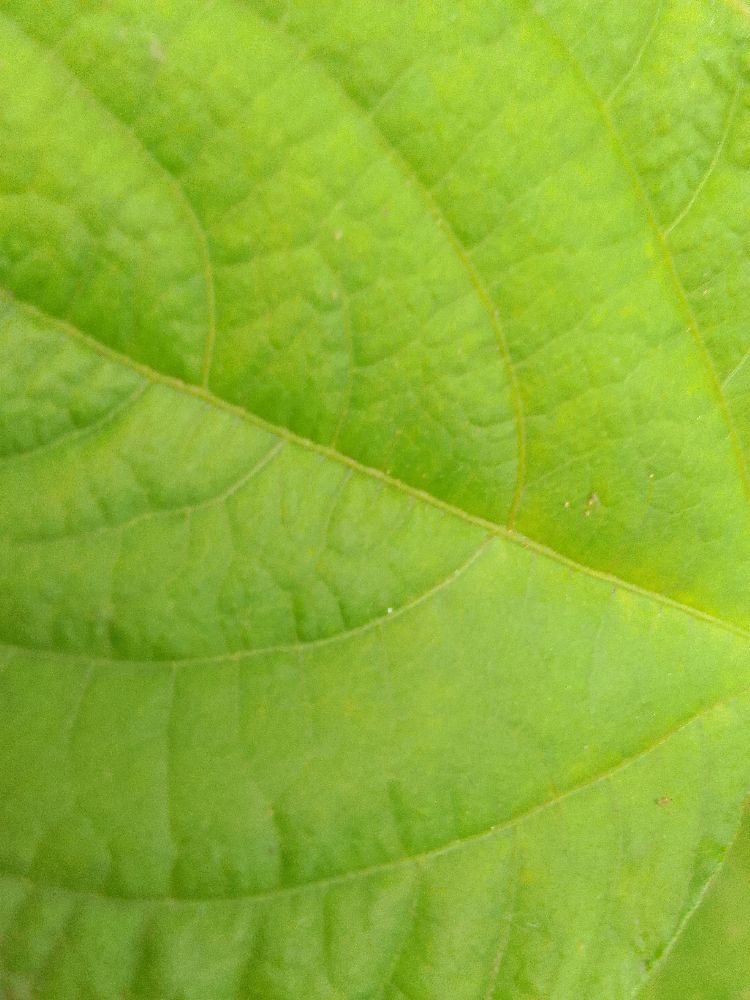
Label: healthy